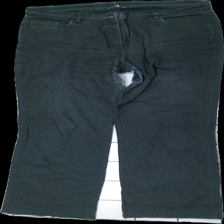
View: front
Type: Trousers
Category: Ladies
Brand: Missing
Colors: Grey
Material: 69% cotton, 31% polyester
Cut: Regular
Season: All
Damage: rippped crotch
Damage location: top center
Price range: <50
Recommended usage: Export